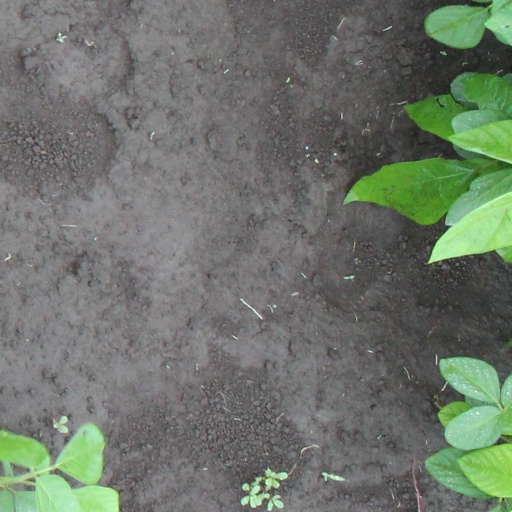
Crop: soybean